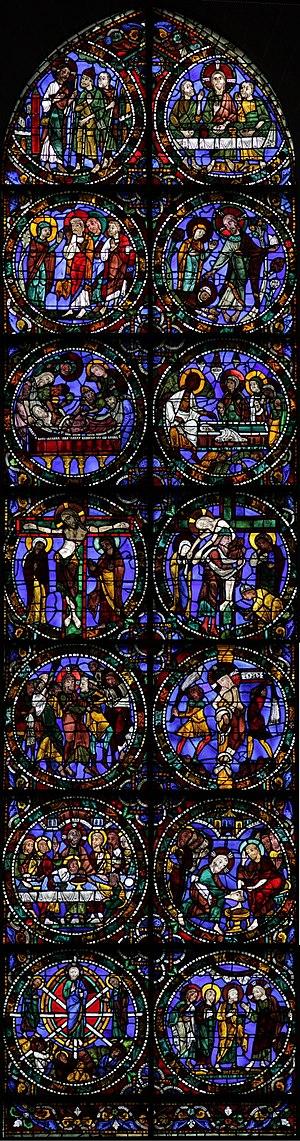
Le Vitrail de la Passion de Chartres est le vitrail gauche de la rosace ouest de la cathédrale Notre-Dame de Chartres.